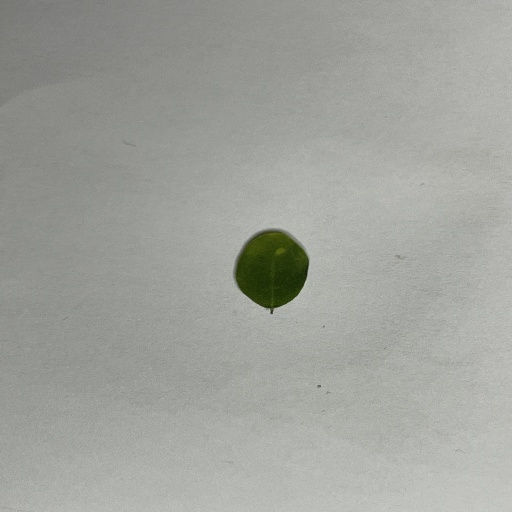
Species: Sojina
Leaf condition: Bacterial Spot